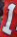
Number: 1